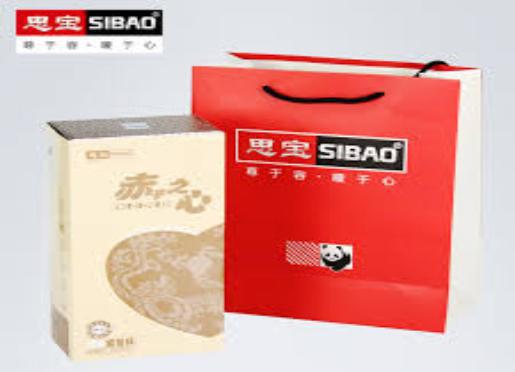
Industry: Necessities